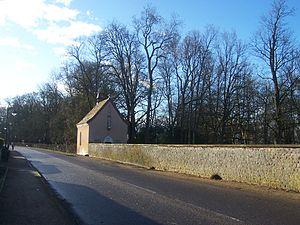
Châtenoy-en-Bresse Chapelle